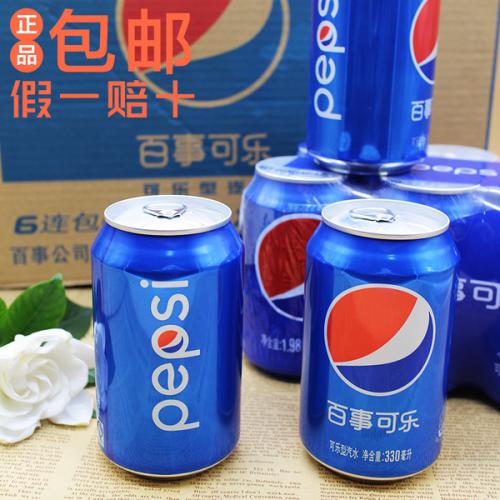
Label: metal